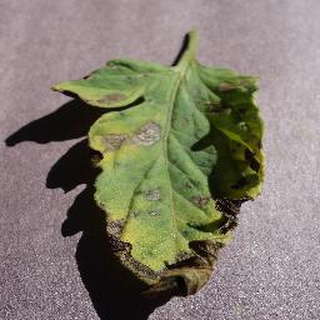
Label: tomato_early_blight